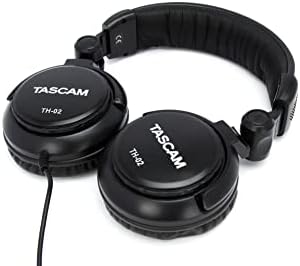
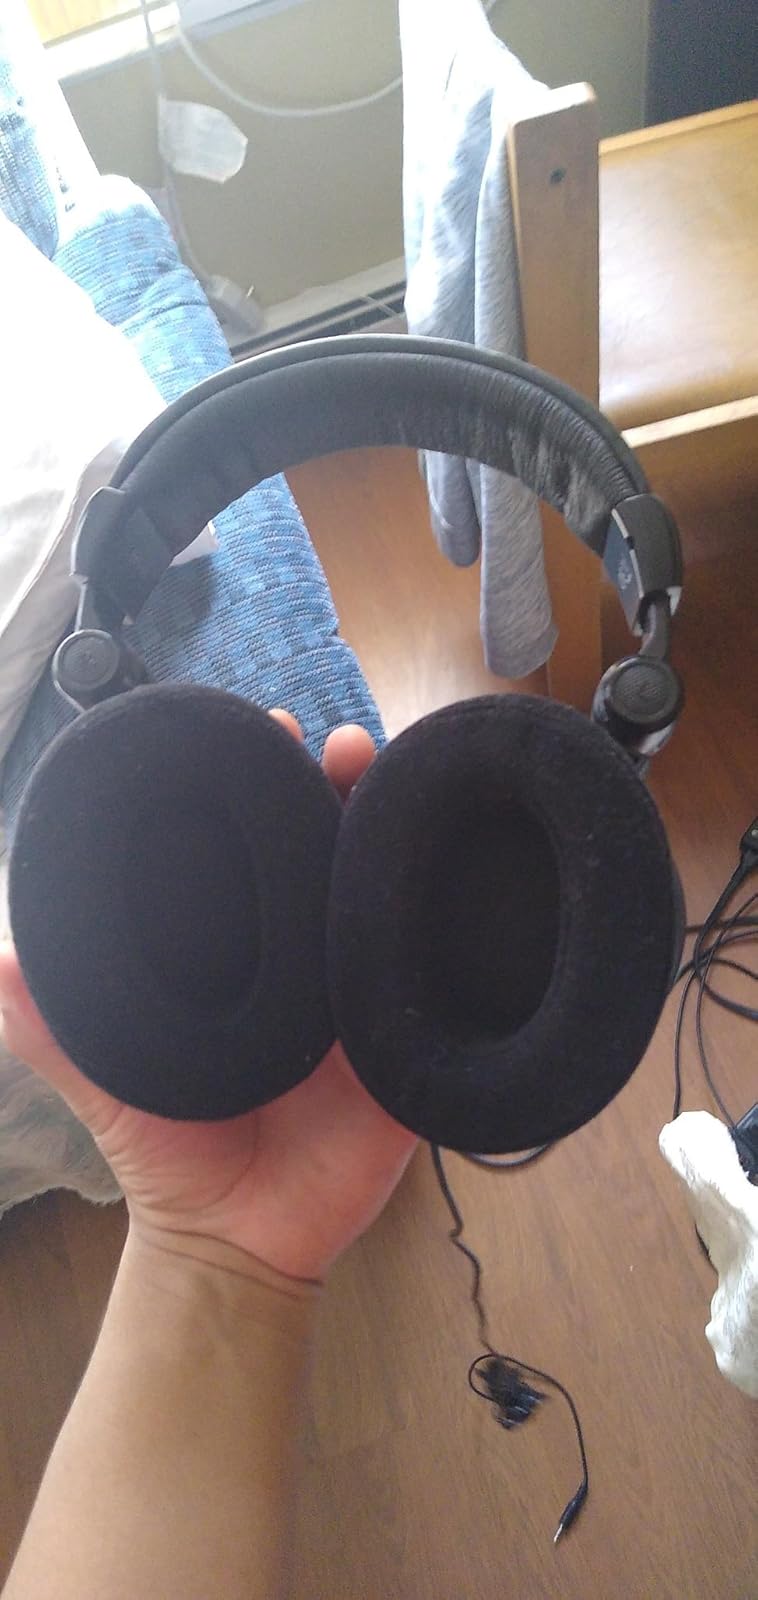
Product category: headphones
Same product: yes